Oberon (poem)

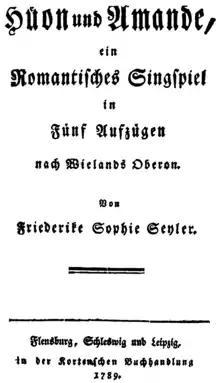
Sophie Seyler's "Hüon und Amande", also known as "Oberon"

It had a major influence on many musical and poetic works of the time, such as Schiller's "Don Carlos", Goethe's "" and Mozart's "The Magic Flute", as well as on the Portuguese poet Francisco Manoel de Nascimento.